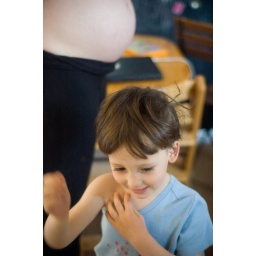
...Felix experiments with his shirt in the mirror as well!